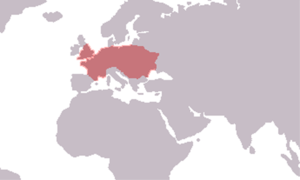
Cette liste commentée recense l'ichtyofaune d'eau douce en France métropolitaine. Elle répertorie les espèces de poissons dulçaquicoles français actuels et celles qui ont été récemment classifiées comme éteintes. Comme ici n'est référencé que la France métropolitaine, cette liste ne comptabilise pas les animaux présents dans les territoires de la France d'outre-mer, qui sont des régions disséminées un peu partout dans le monde.